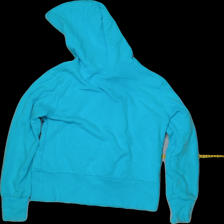
View: back
Type: Sweater
Category: Ladies
Brand: Adidas
Colors: Blue
Material: 73% cotton 27% poly
Pattern: Logo print
Cut: Regular
Size: 40
Trend: No trend
Stains: Yes
Damage: 0
Price range: <50
Recommended usage: Export